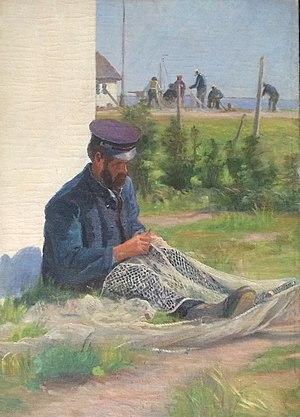
Clara Arnheim, également orthographié Klara est une peintre allemande. Persécutée en tant que juive pendant la période du national socialisme, elle est tuée en 1942.